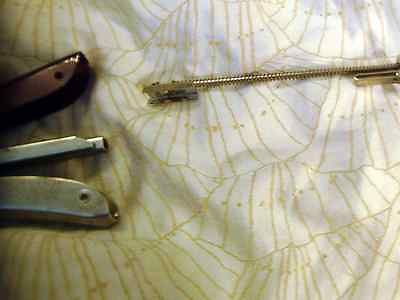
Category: stapler